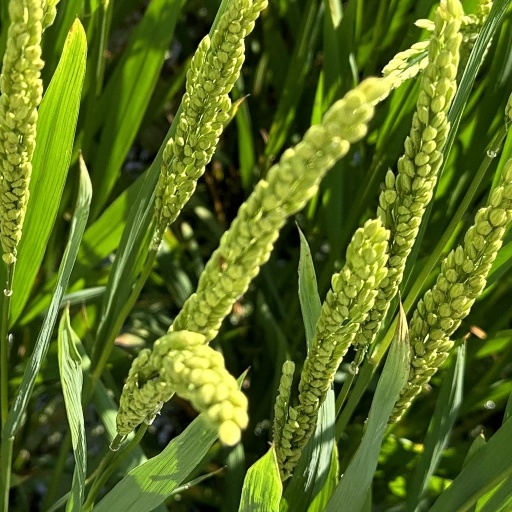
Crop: rice